Radio y Televisión Martí

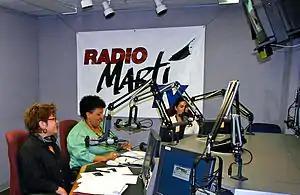
Radio Martí broadcast studio

Radio y Televisión Martí is an American state-run radio and television international broadcaster based in Miami, Florida, financed by the federal government of the United States through the U.S. Agency for Global Media (formerly Broadcasting Board of Governors, BBG). It transmits propaganda in Spanish to Cuba and its broadcasts can also be heard and viewed worldwide through their website and on shortwave radio frequencies.